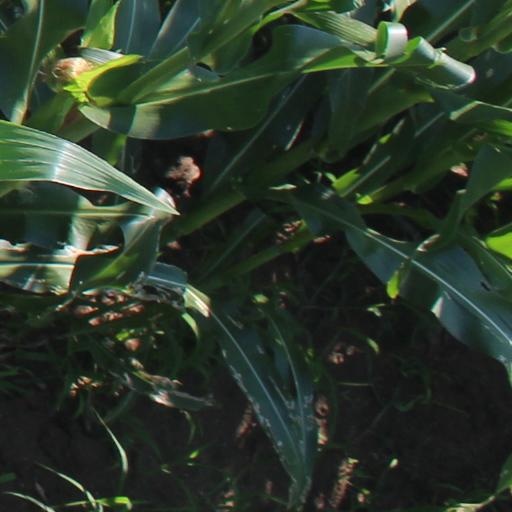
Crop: maize; corn